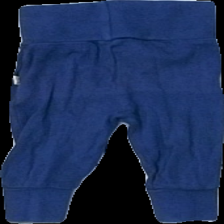
View: back
Type: Tights
Category: Children
Brand: Missing
Colors: Blue
Material: 100% cotton
Cut: Regular
Season: All
Damage location: top center
Damage 2 location: middle left
Damage 3 location: middle right
Price range: <50
Recommended usage: Export
Description: blå tights, urtvättad
Comment: urtvättad